Margaery Tyrell

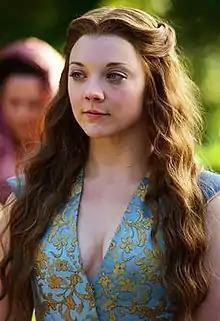
Natalie Dormer as Margaery Tyrell

Margaery Tyrell is a fictional character in the "A Song of Ice and Fire" series of epic fantasy novels by American author George R. R. Martin, and its television adaptation "Game of Thrones", where she is portrayed by English actress Natalie Dormer. Margaery is first mentioned in "A Game of Thrones" (1996) and first appears in "A Clash of Kings" (1998). She subsequently appeared in "A Storm of Swords" (2000) and "A Feast for Crows" (2005).